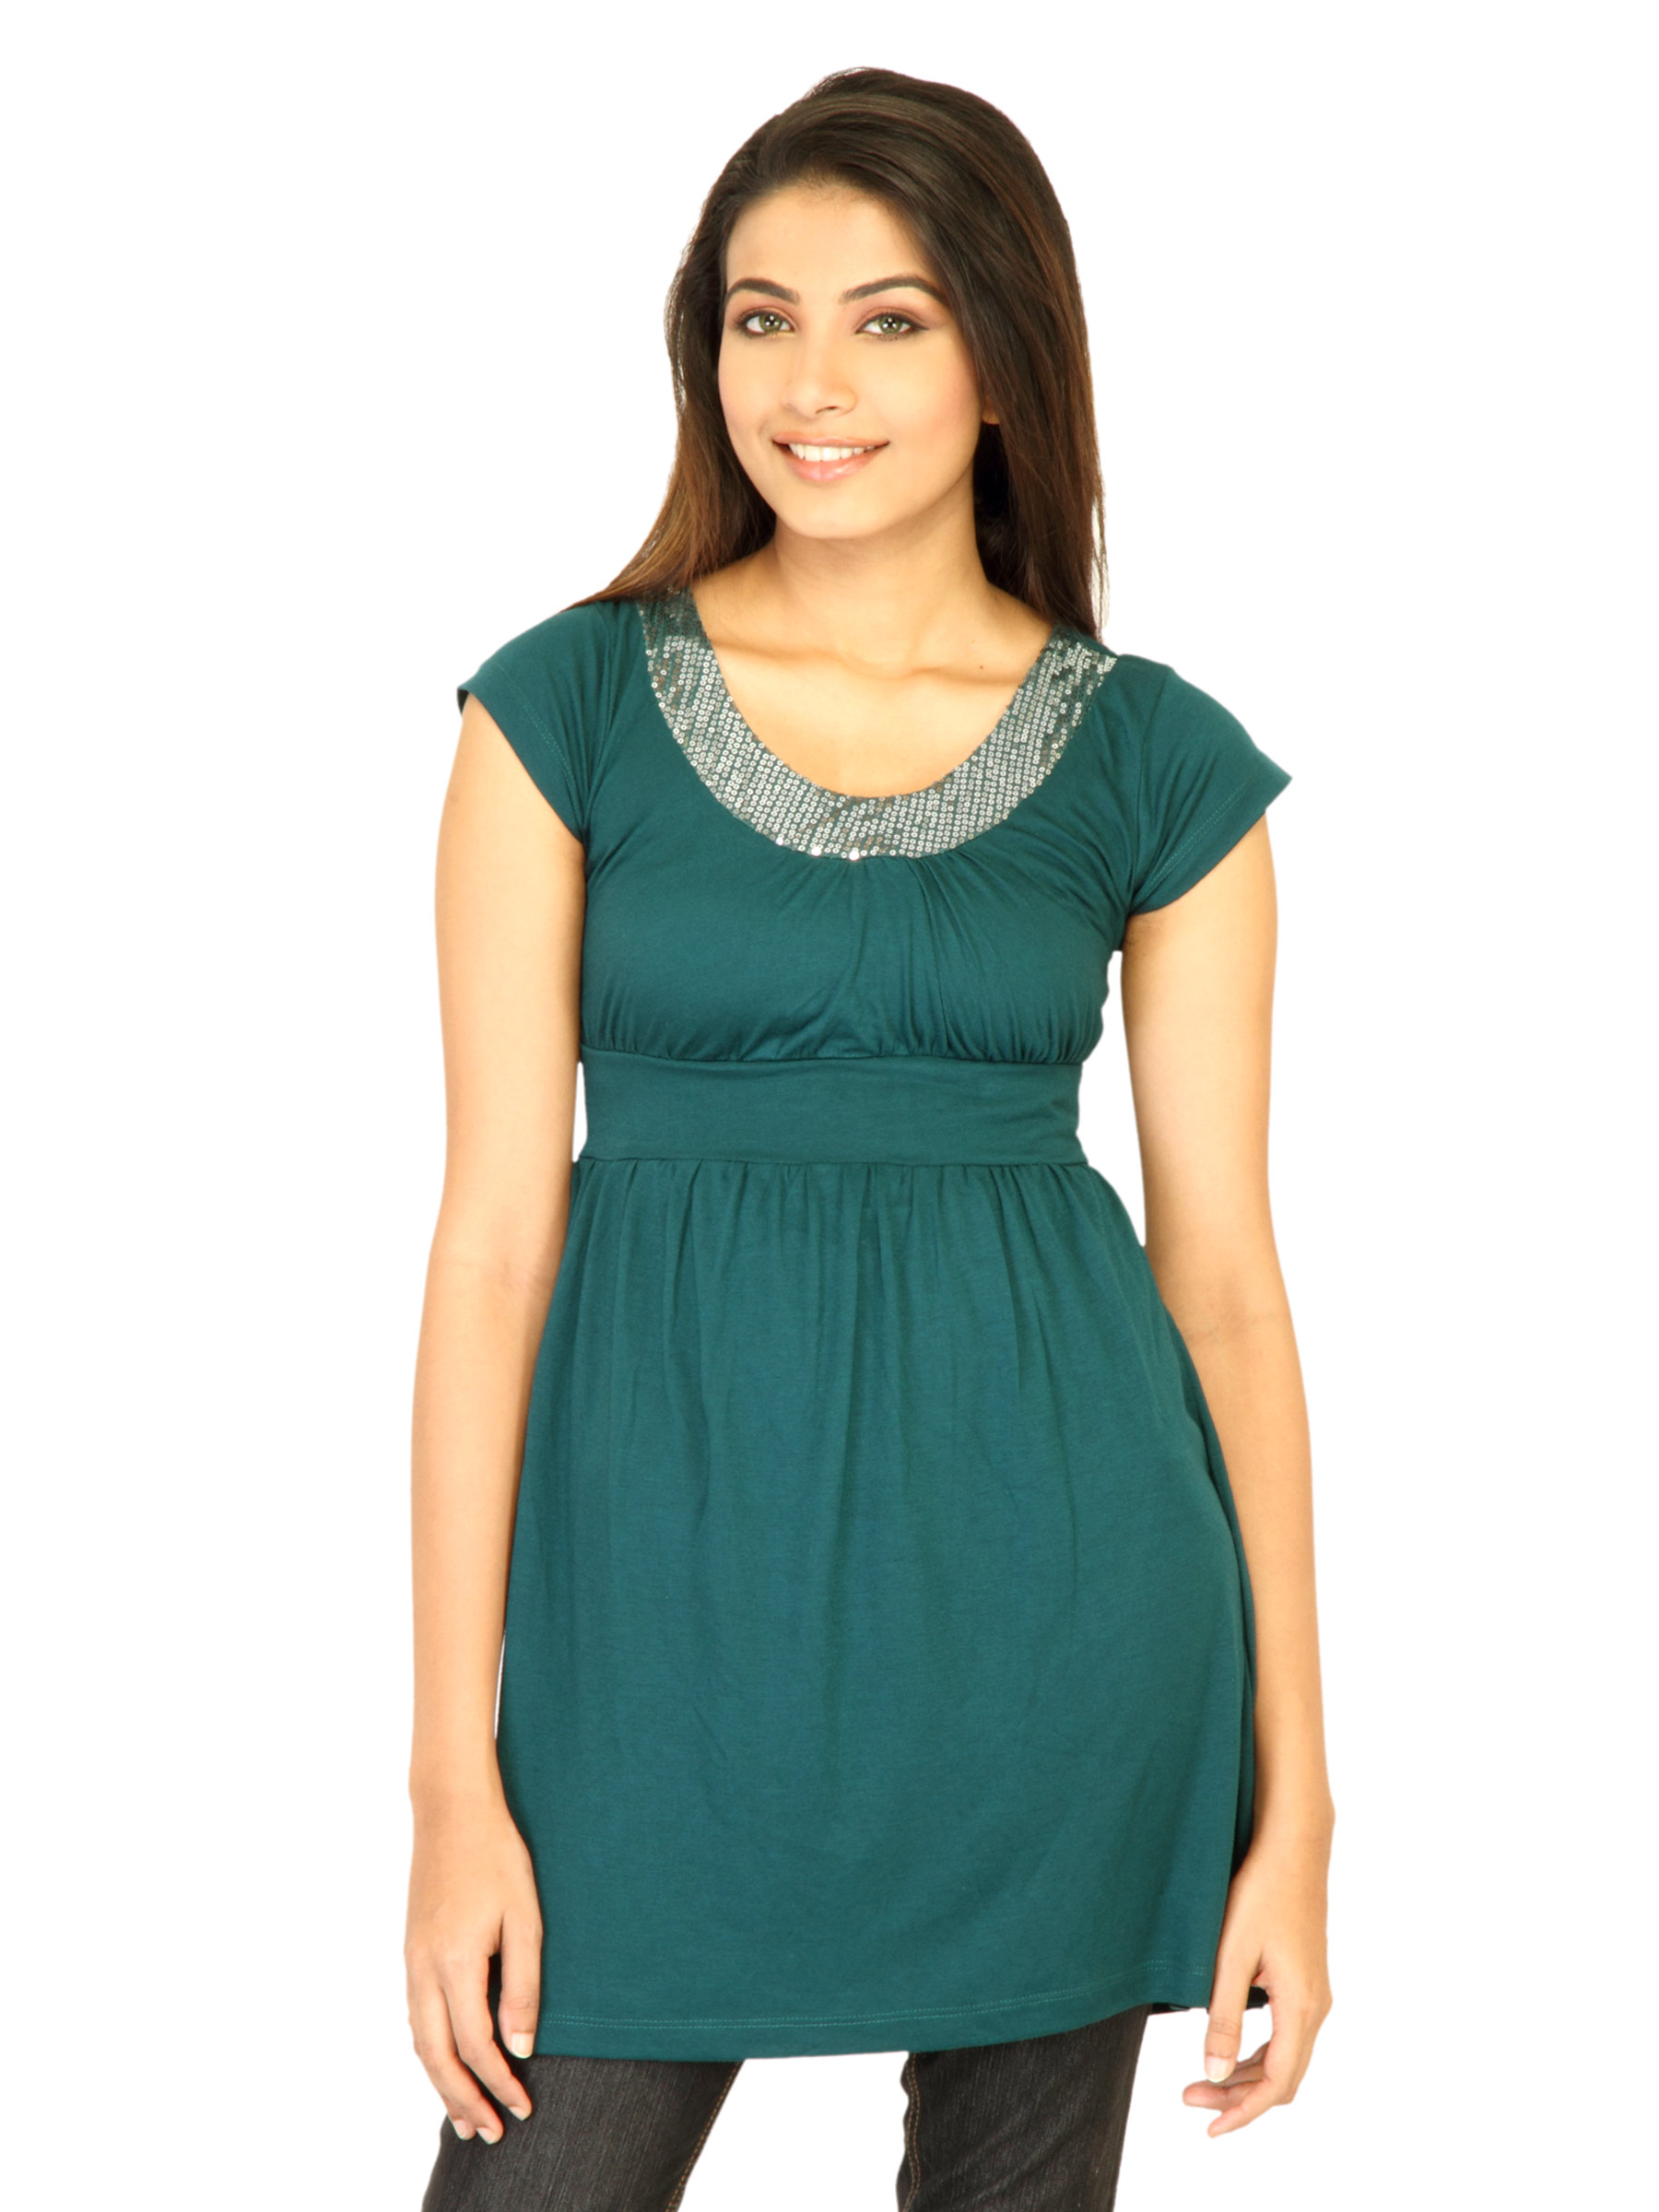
Jealous 21 Women Solid Green Tops
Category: Apparel / Topwear / Tops
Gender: Women
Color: Green
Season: Fall 2011
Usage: Casual